Cleveland EMS

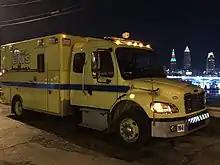
Cleveland EMS ambulance

As of January 2019, the paramedics and EMTs of Cleveland EMS staff 25 Advanced Life Support (ALS) ambulances during the daytime, and 21 during the night shift. In addition, they also provide special event medical standby service upon request. They are supported by Emergency Medical Dispatchers who staff a communications facility known as Radio Emergency Dispatch (RED) center. Counting supervisors and administrative staff, the division is budgeted for 333 employees, with an annual budget of $30.6 million and annual revenues of $14 million.